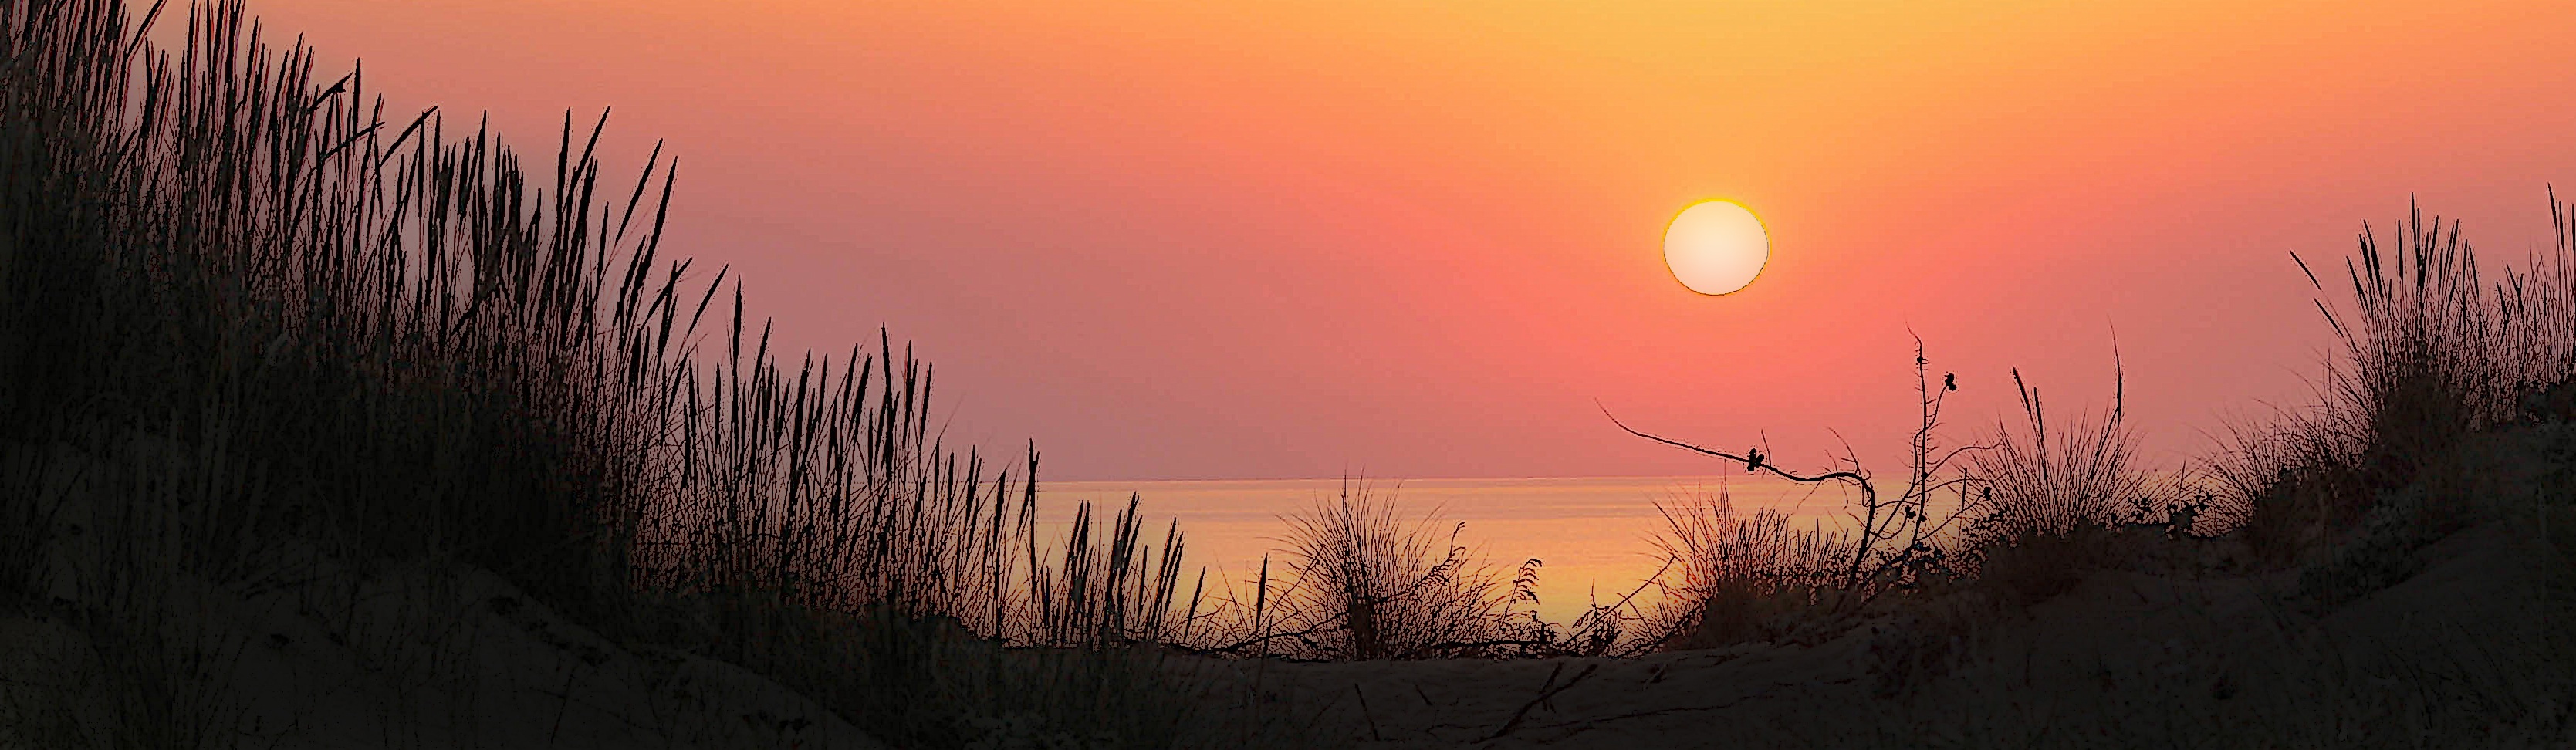
horizon, sky, sun, sunrise, sunset, sunlight, morning, dawn, atmosphere, dusk, evening, reflection, afterglow, astronomical object, atmospheric phenomenon, red sky at morning